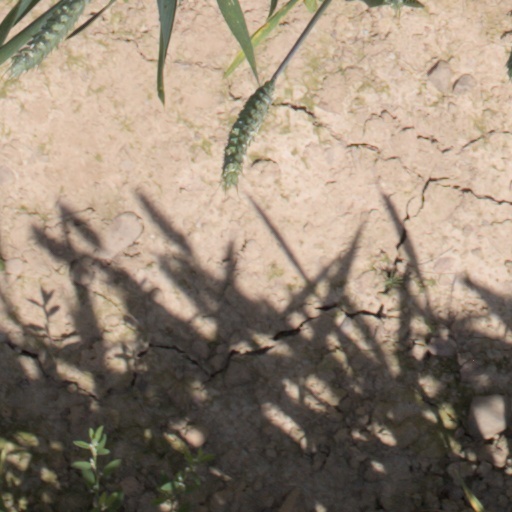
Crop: wheat